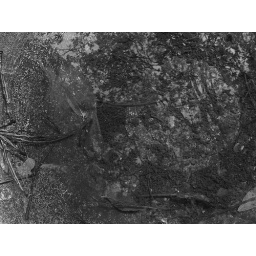
Reflection in the bird bath - 2